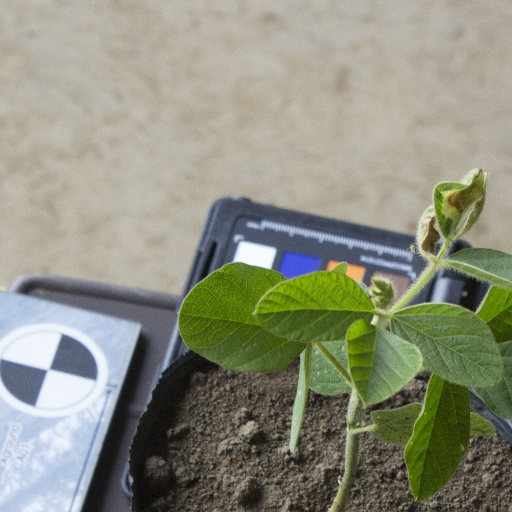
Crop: soybean